El Santo

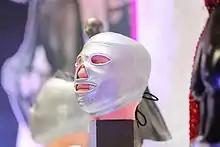
Santo's original mask exhibited during an event at Mexico City in 2016

In the early 1940s, Guzmán married María de los Ángeles Rodríguez Montaño (Maruca), a union that would produce eleven children; including his youngest child Jorge, who also became a famous wrestler in his own right, El Hijo del Santo ("The Son of Santo"). In 1942, Guzmán's manager, Don Jesús Lomelí, was putting together a new team of wrestlers, all dressed in silver, and wanted him to be a part of it. Lomelí suggested three names, "El Santo" ("The Saint"), "El Diablo" ("The Devil") or "El Angel" ("The Angel"), and Guzmán chose the first one. On 26 July, aged 24, he wrestled at the Arena México for the first time as El Santo, although he later was known simply as "Santo". Under this new name he quickly found his style.